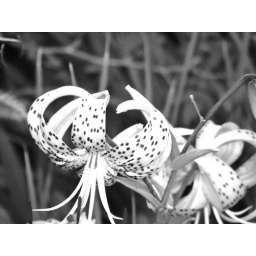
Lily in black and white